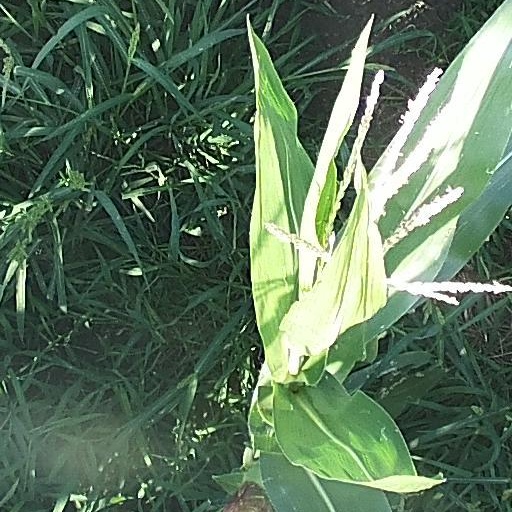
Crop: maize; corn